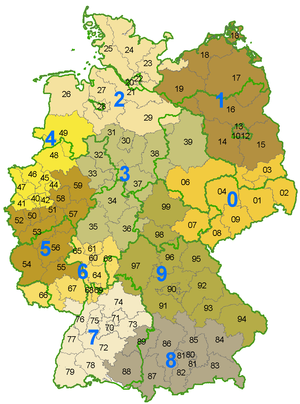
Tysklands postnumre
Kort med de tyske postnumres første to cifre. De grønne linjer markerer delstatsgrænserne, som ikke korresponderer med postdistrikterne.
Tysklands postnumre består af fem cifre, der dels består af området og postdistriktet. Inddelingen af postområderne følger ikke nødvendigvis delstatsgrænserne.